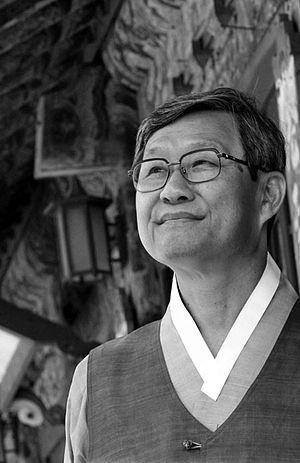
Kim Kwang-kyu, né le 7 janvier 1941 à Séoul, est un traducteur et poète sud-coréen.